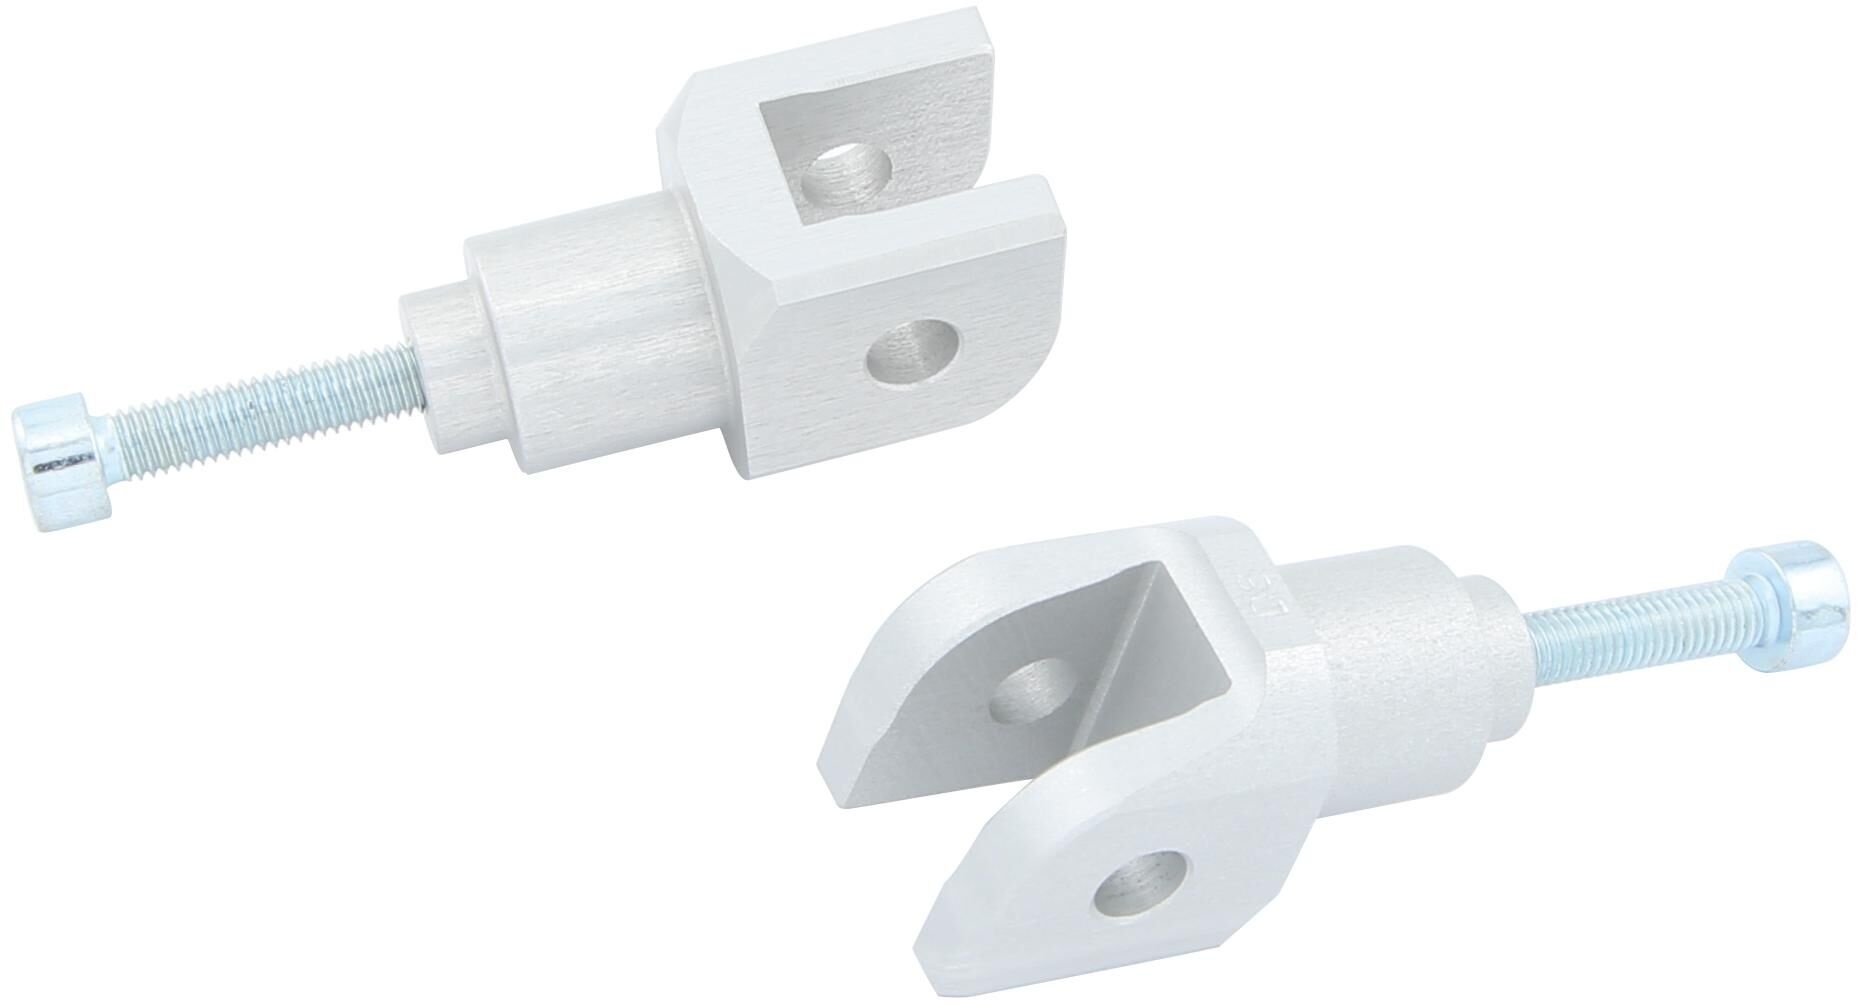
Lsl voetsteun scharnierset joint kit d08 vo si
Brand: LSL
Category: Vehicles & Parts > Vehicle Parts & Accessories > Motor Vehicle Parts > Motor Vehicle Frame & Body Parts > Door Seals